FAM71E1

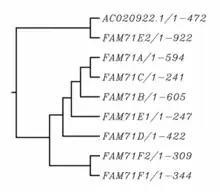
Evolutionary tree of FAM71E1 paralogs and their associated peptide length

The FAM71E1 gene is fast evolving. It has the following 8 paralogs: FAM71A, FAM71B, FAM71C, FAM71D, FAM71E2, FAM71F1, FAM71F2, and AC020922.1. FAM71D, FAM71E2 and AC0209221.1 are found in Amniotes and their last common ancestor with FAM71E1 was likely in the ancestor of the Sauria taxon, which includes reptiles and birds. The remaining paralogs are found in mammals and are expressed in organisms from the evolutionary descendants of the lobe-finned fish (Sarcopterygii). Their last common ancestor with FAM71E1 was Coelacanth ("Latimeria chalumnae").